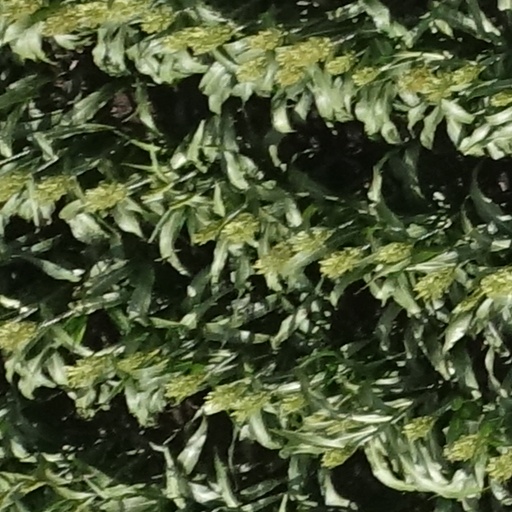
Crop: sorghum